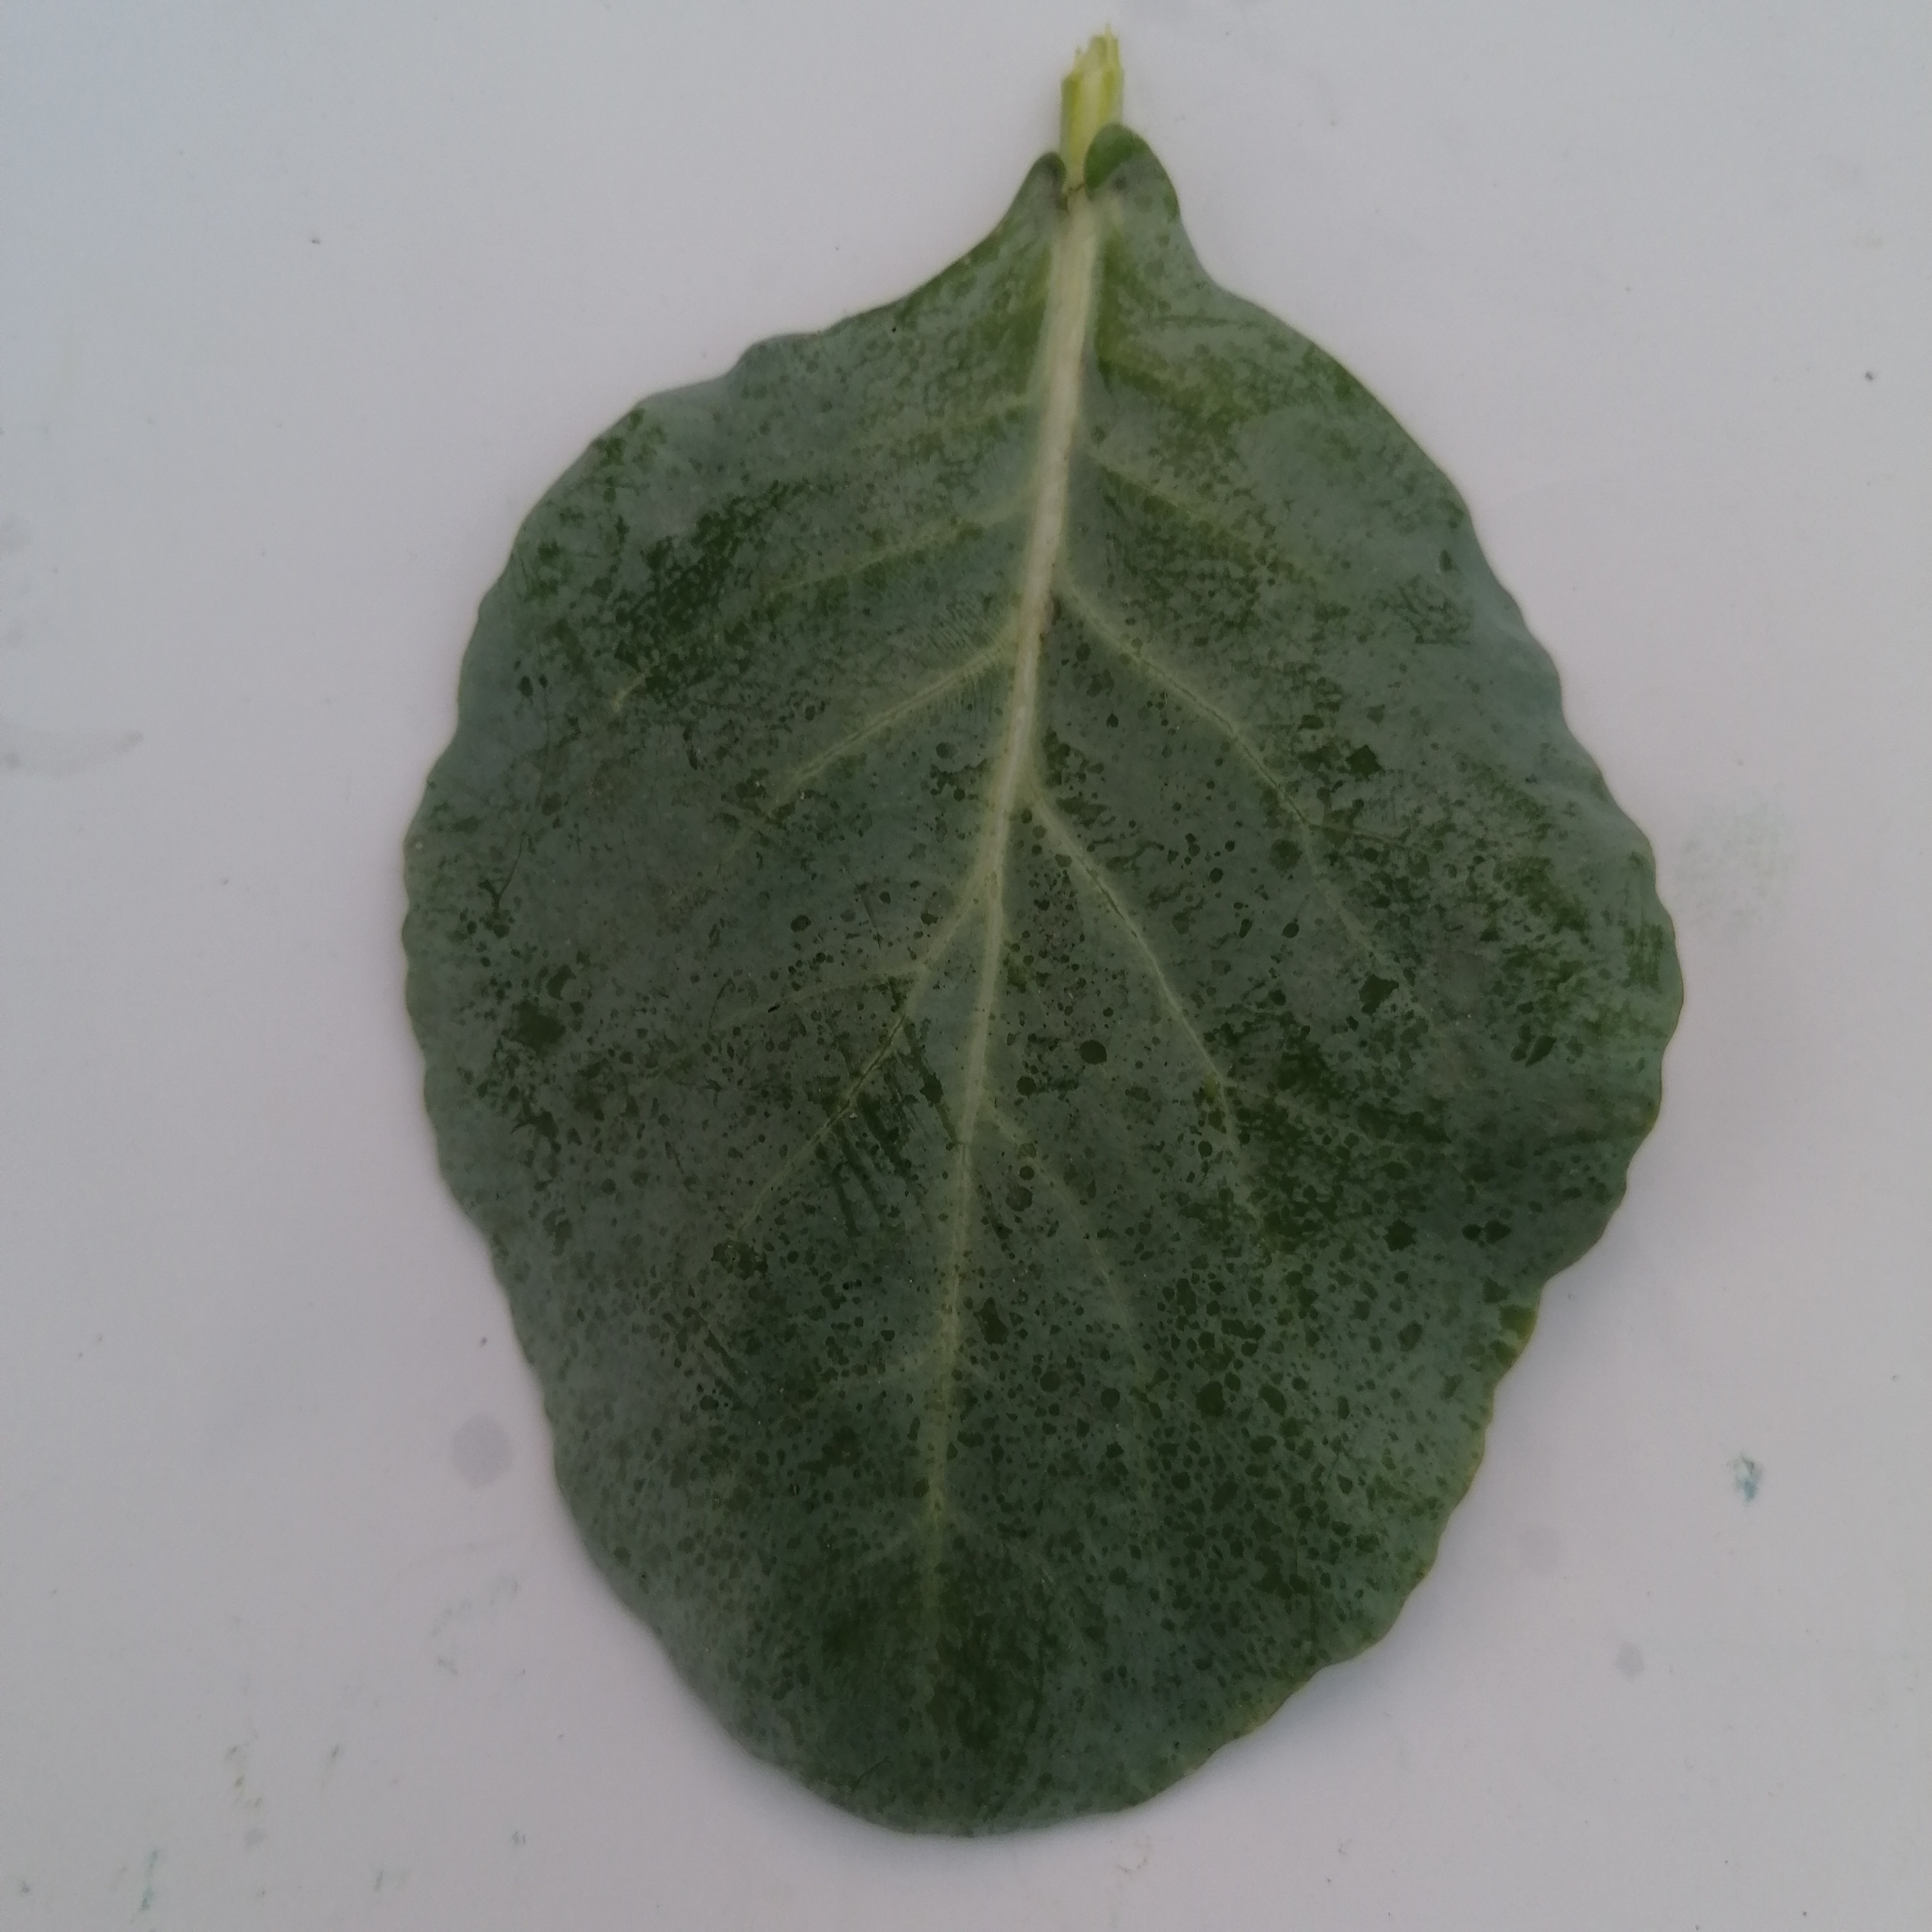
Label: Healthy